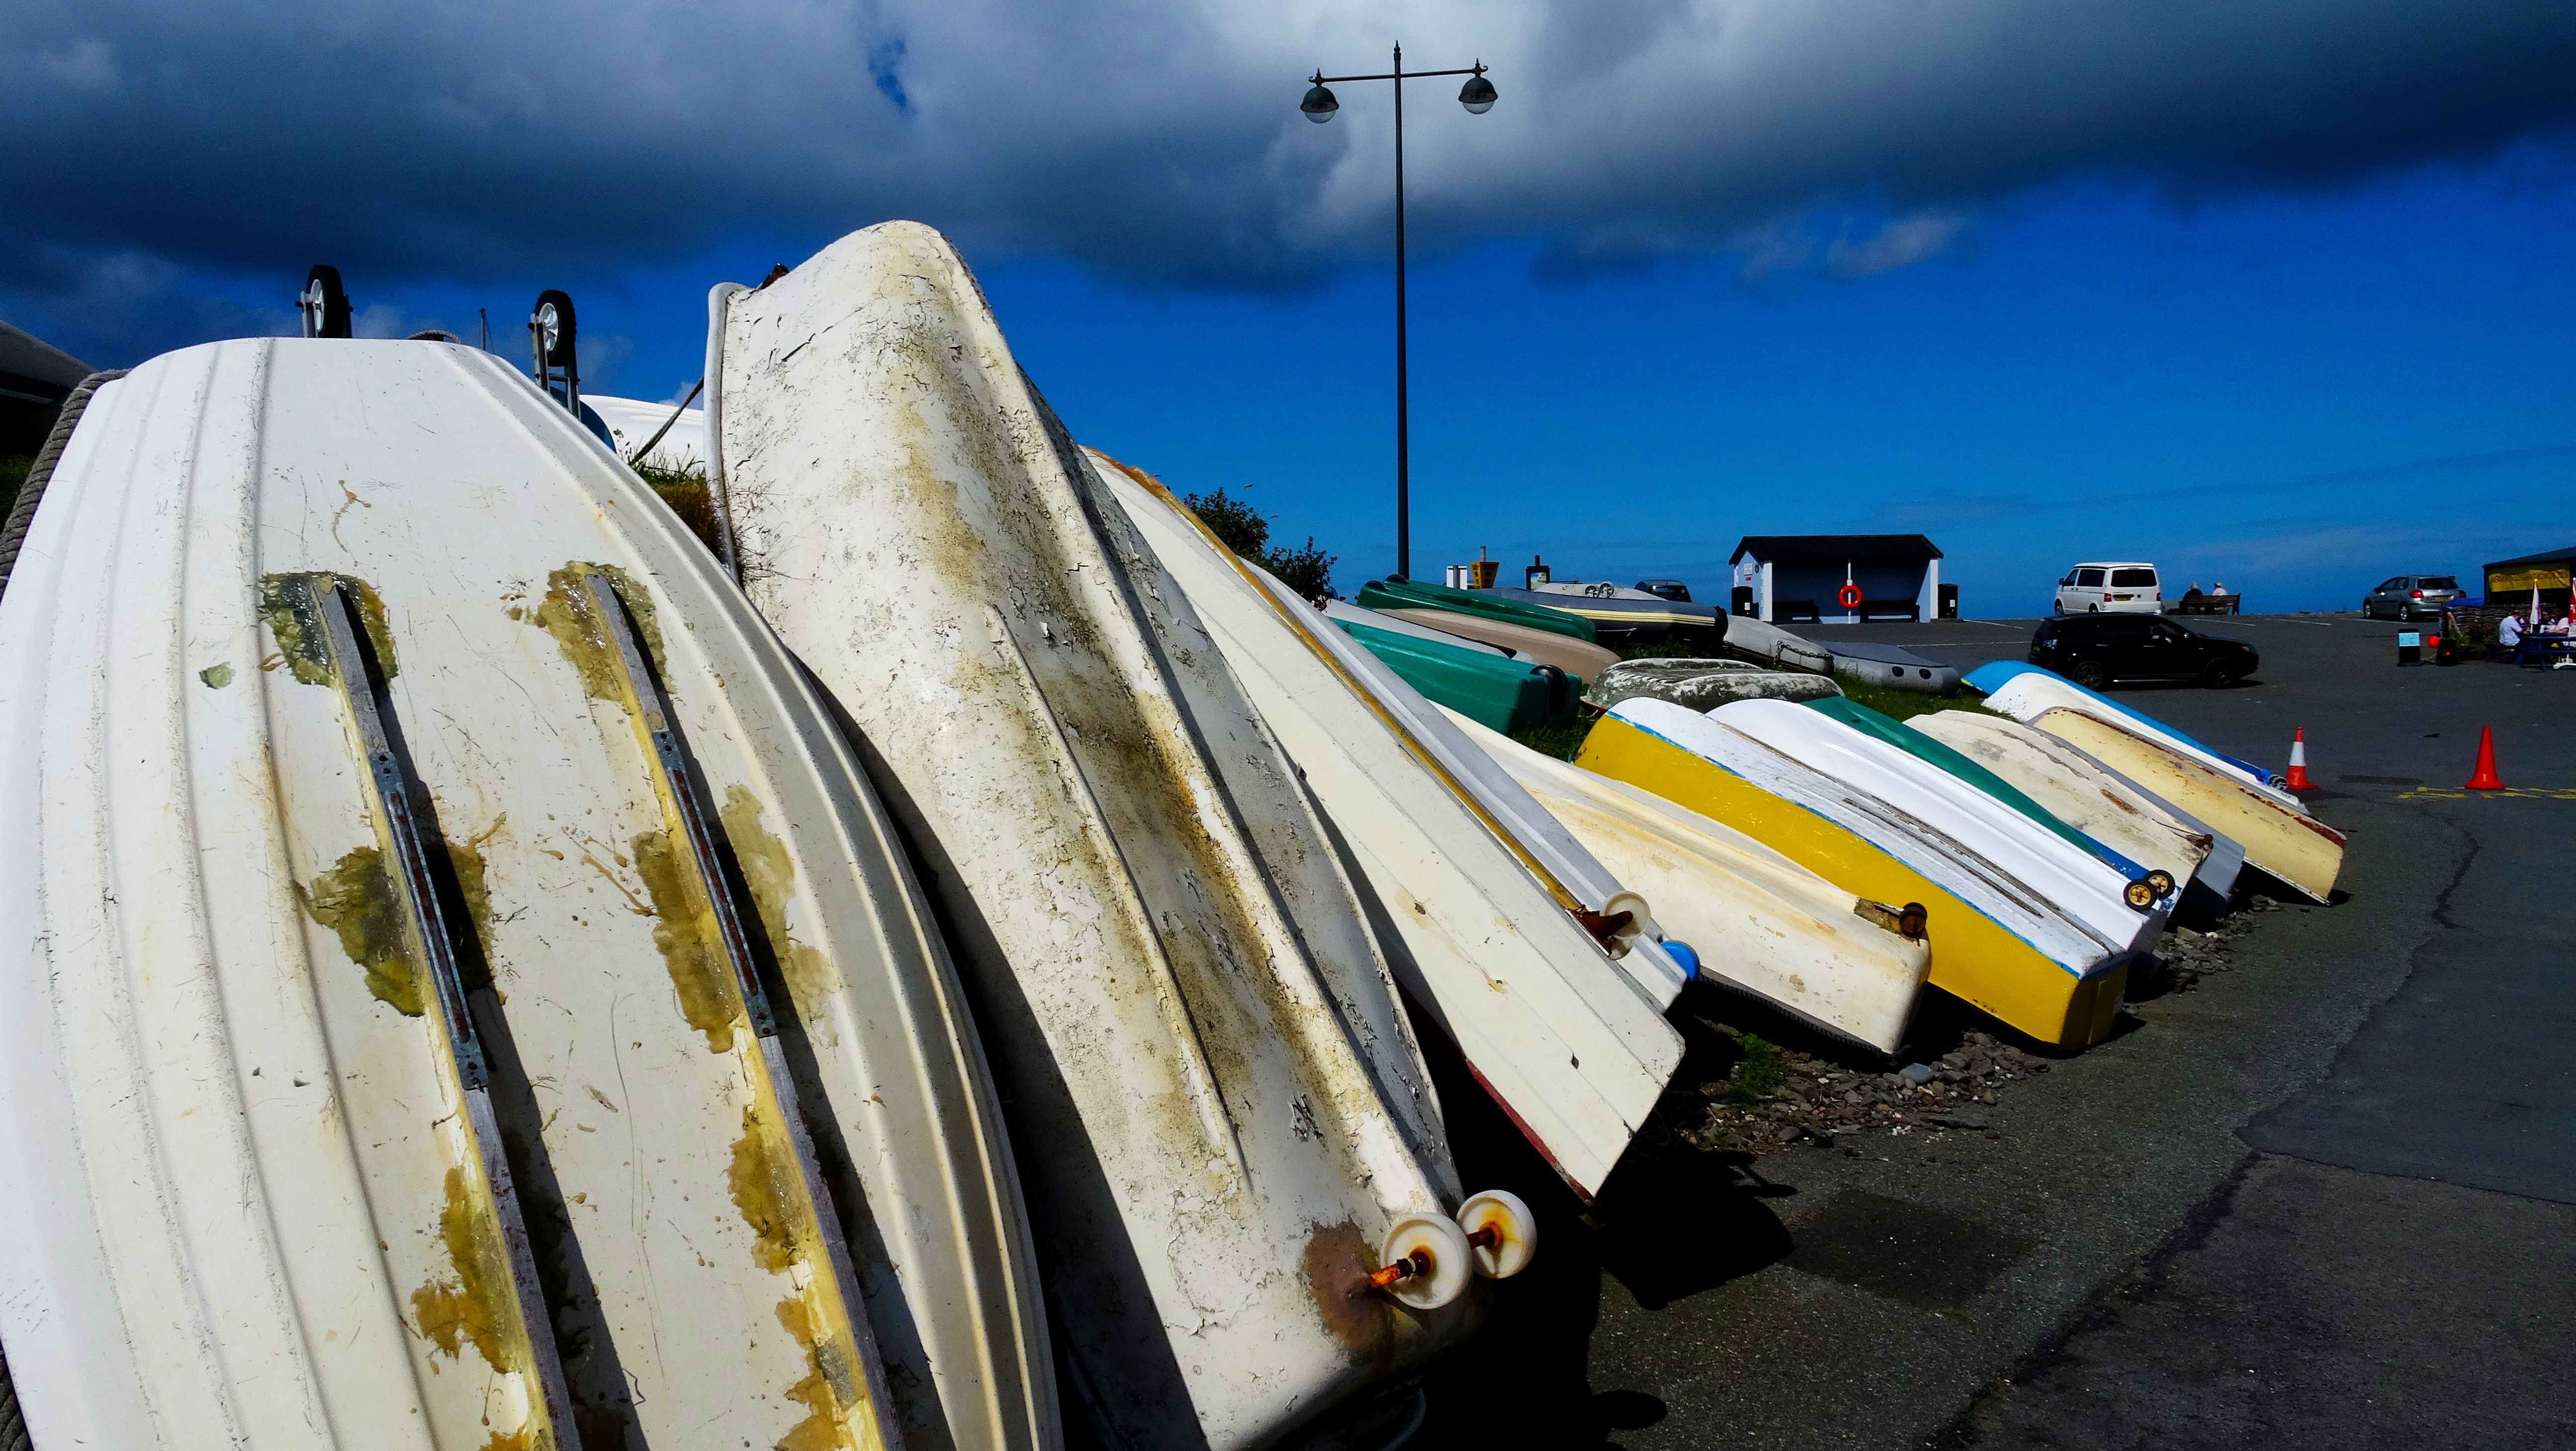
coast, boat, lake, old, ship, airplane, aircraft, transport, vehicle, aviation, flight, surfboard, port, england, boats, dramatic sky, united kingdom, wooden boats, fishing boats, atmosphere of earth, surfing equipment and supplies